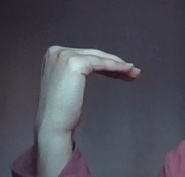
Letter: haa